Fen

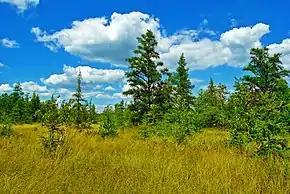
Spaulding Fen, Wisconsin

Hydrological conditions, as seen in other wetlands, are a major determinant of fen biota and biogeochemistry. Fen soils are constantly inundated because the water table is at or near the surface. The result is anaerobic (oxygen-free) soils due to the slow rate at which oxygen diffuses into waterlogged soil. Anaerobic soils are ecologically unique because Earth's atmosphere is oxygenated, while most terrestrial ecosystems and surface waters are aerobic. The anaerobic conditions found in wetland soils result in reduced, rather than oxidized, soil chemistry.